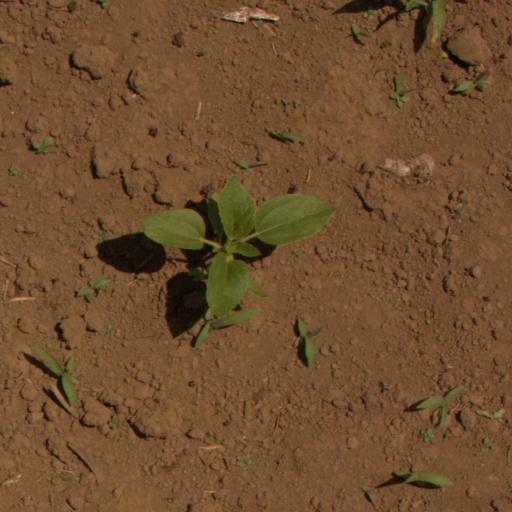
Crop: Jerusalem artichoke